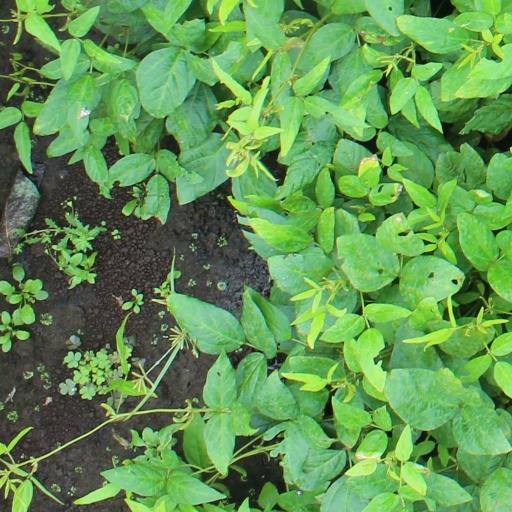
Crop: soybean